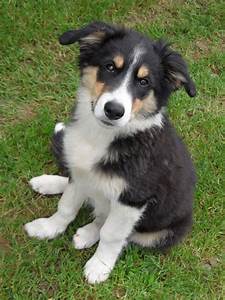
Label: cane